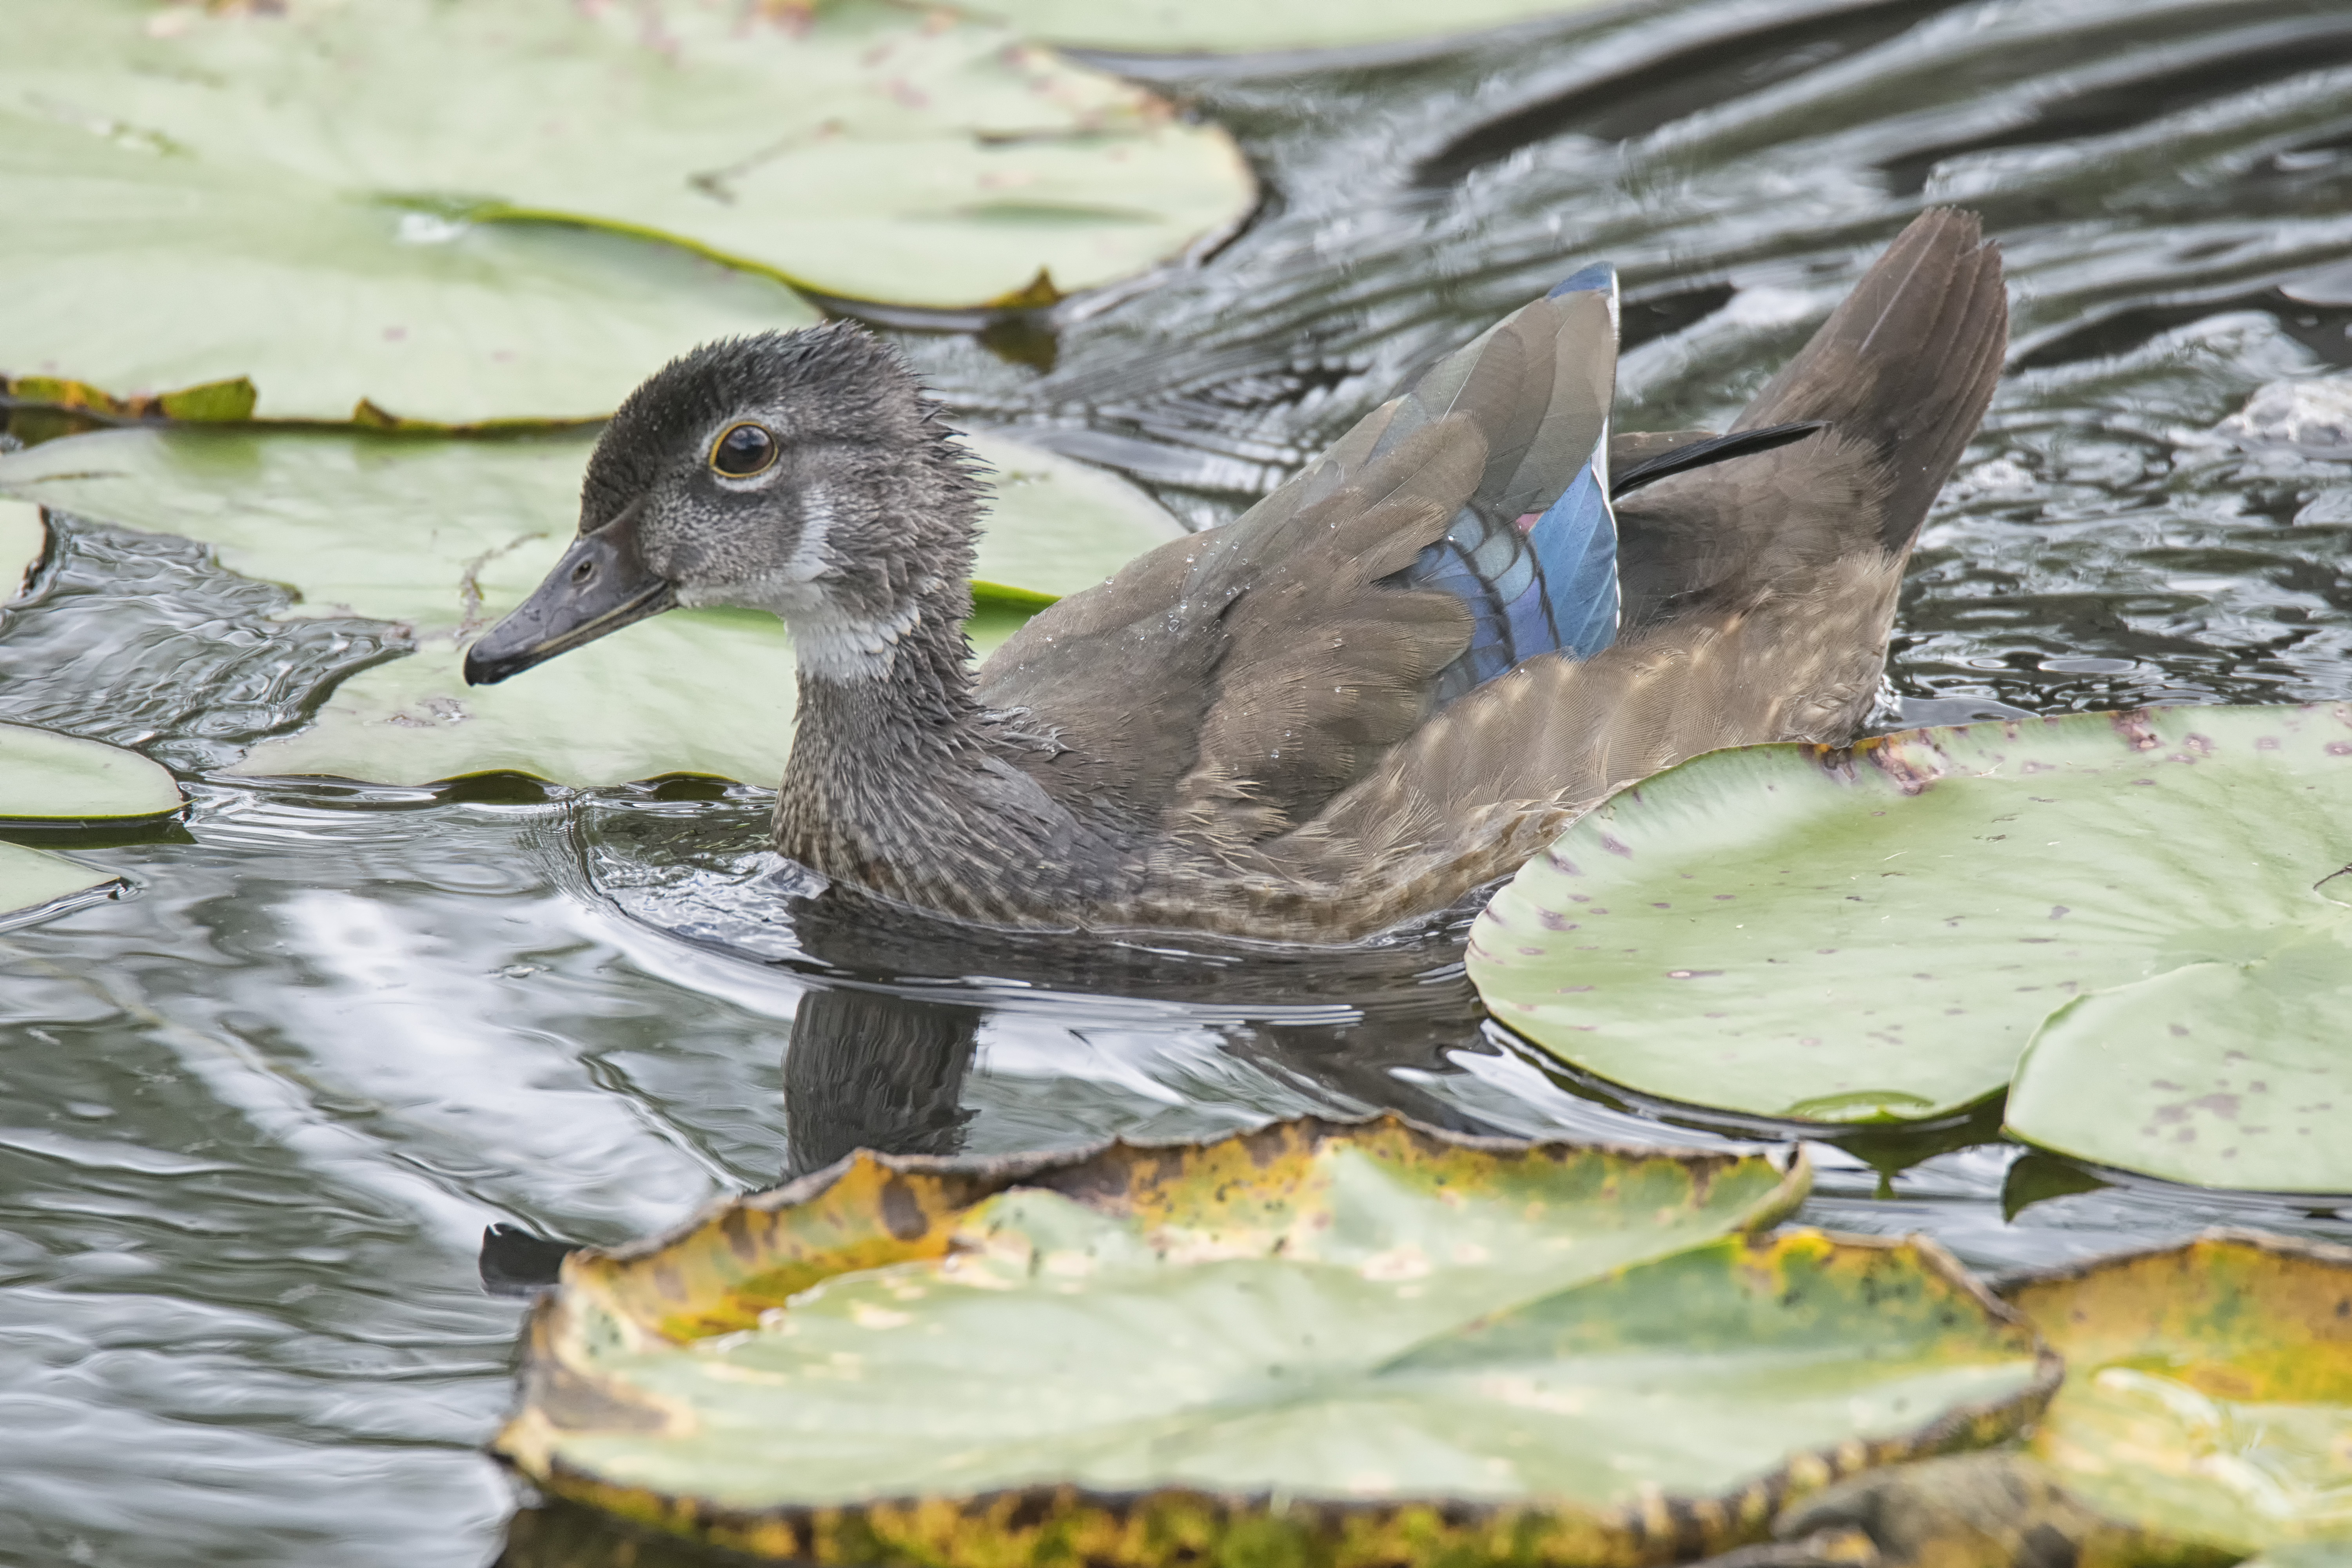
nature, bird, wing, wood, wildlife, beak, fauna, duck, canada, goose, vertebrate, quebec, waterfowl, water bird, mallard, canard, sherbrooke, oiseau, branchu, ducks geese and swans